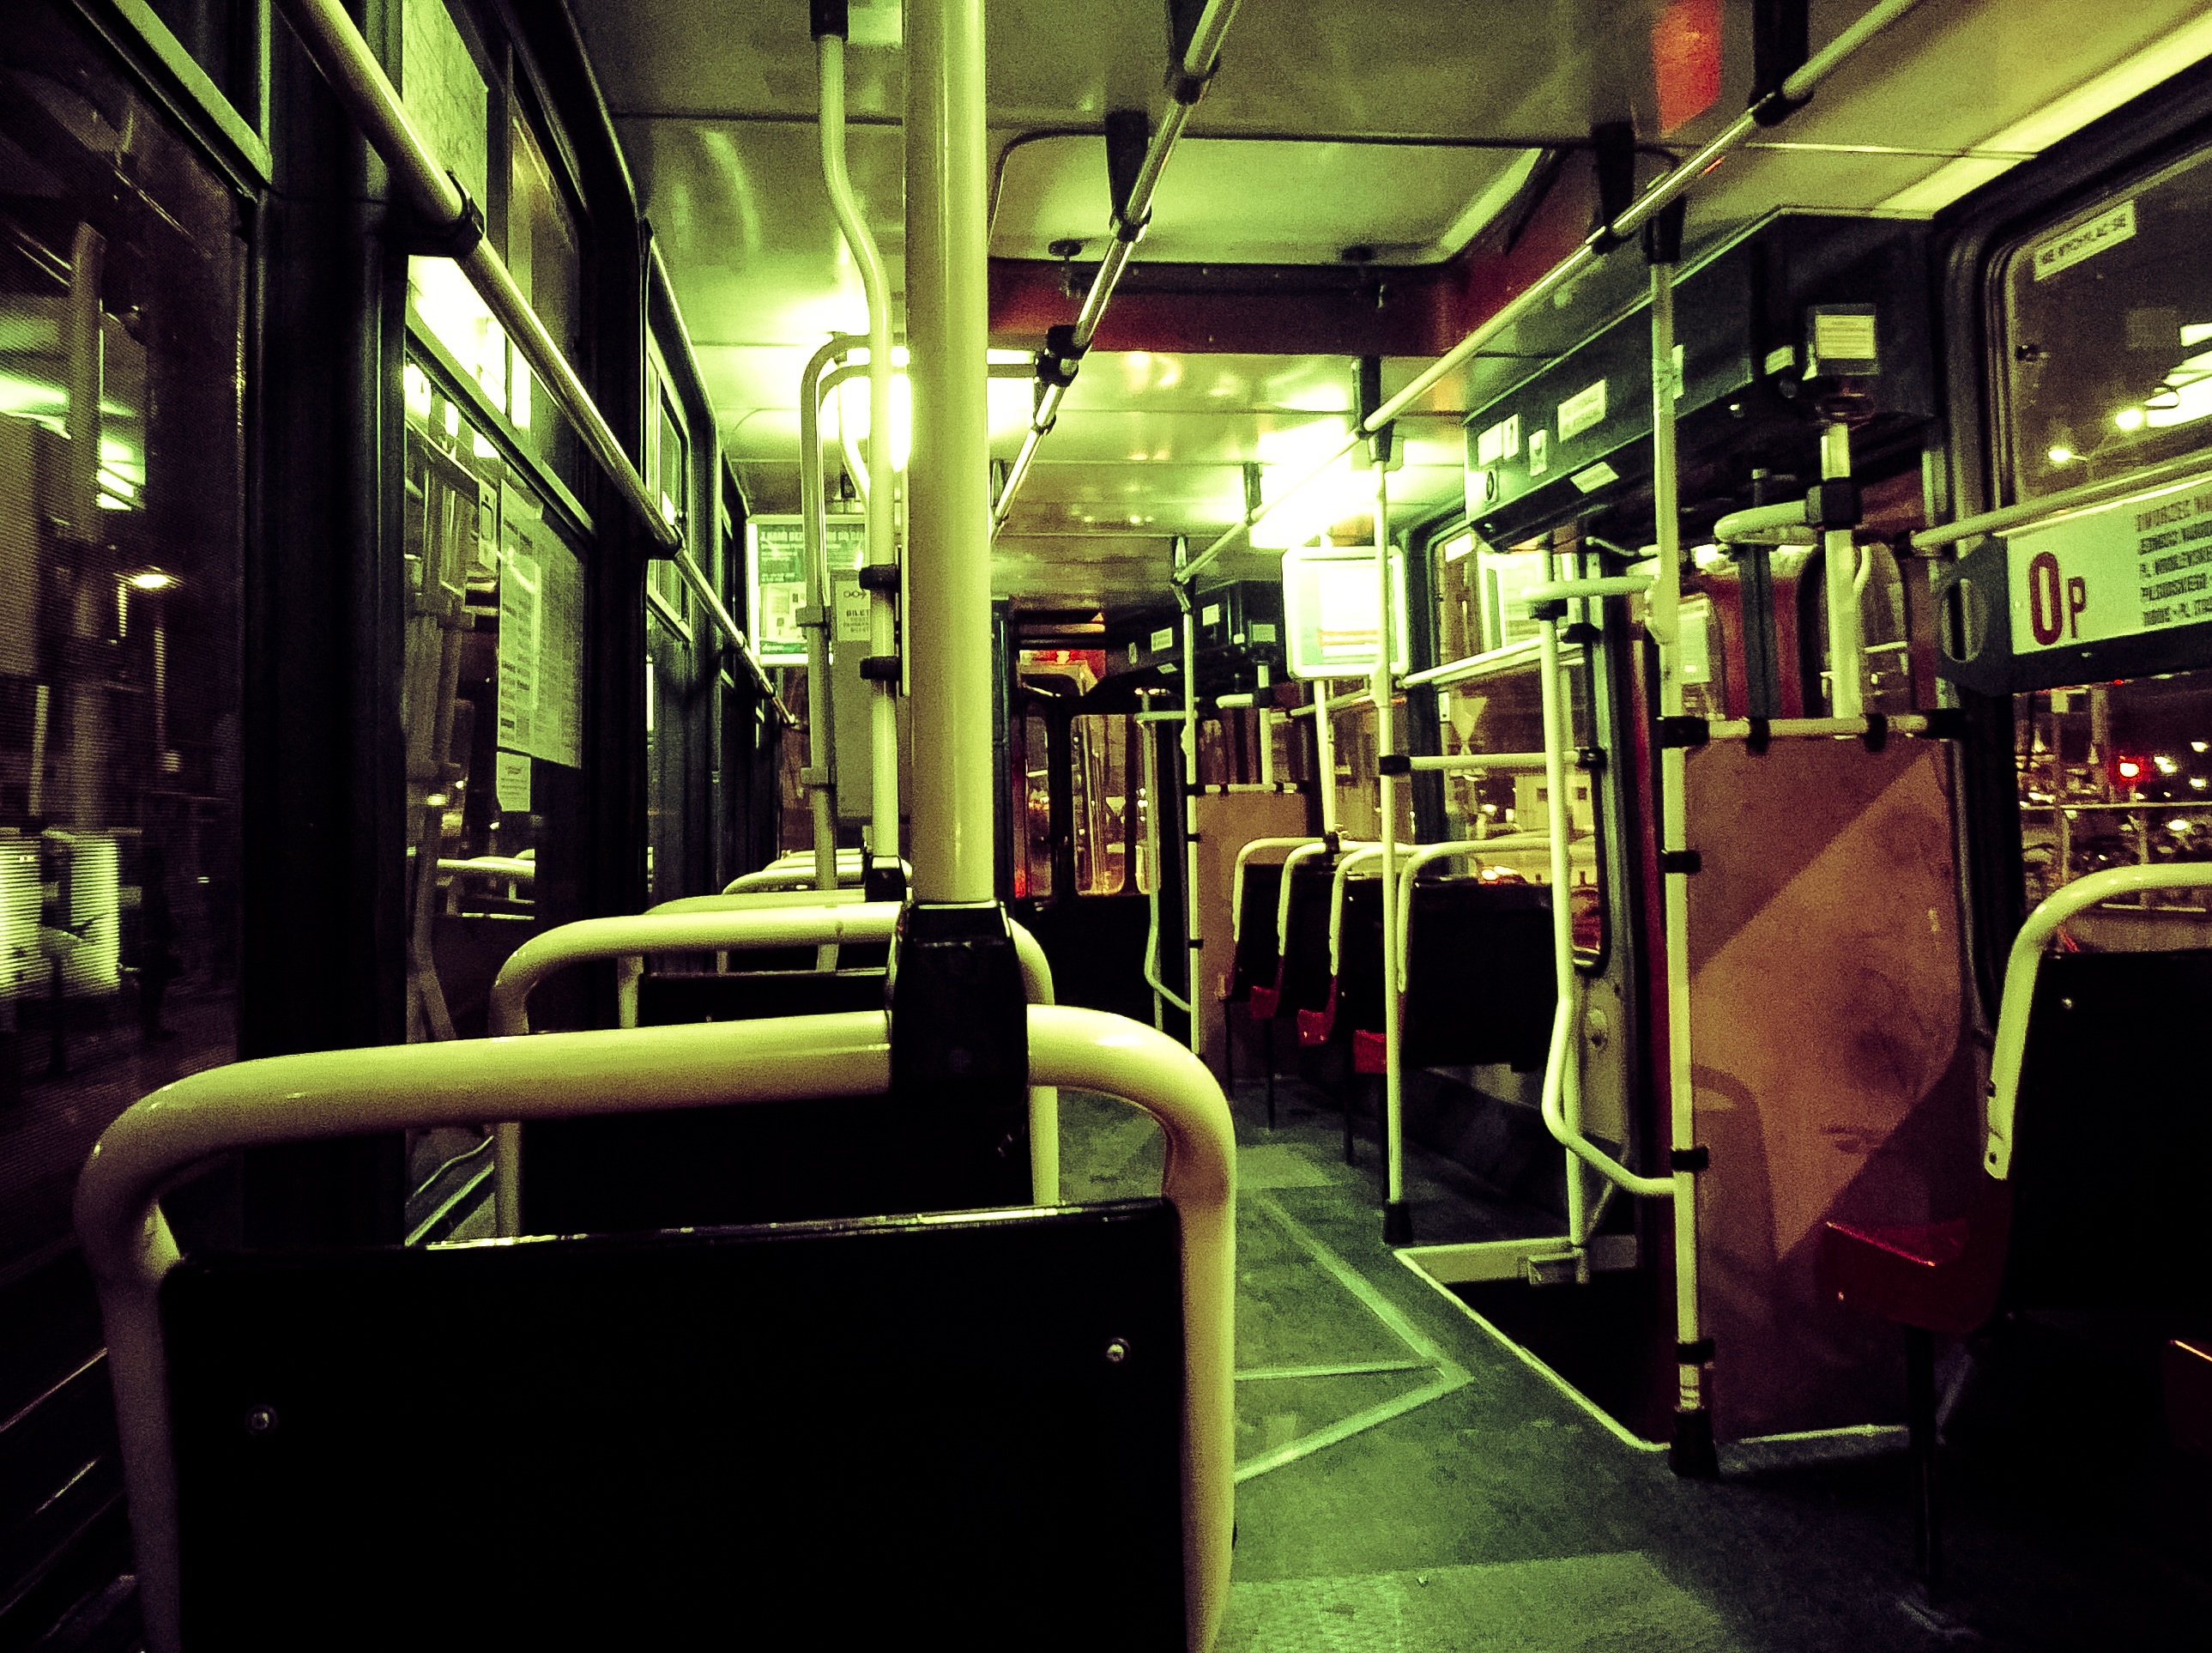
seating, rail, urban, train, commute, subway, transportation, transport, vehicle, public transport, commuting, rapid transit